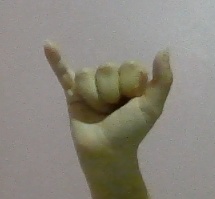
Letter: ya